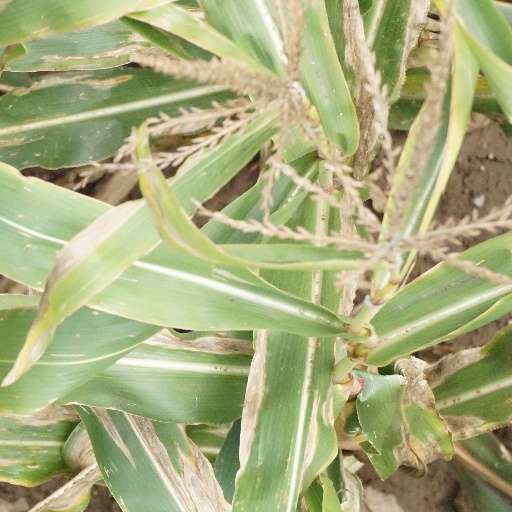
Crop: maize; corn